Century 21 Exposition

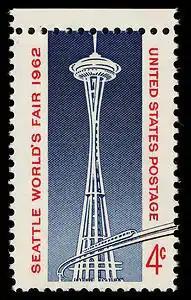
A commemorative postage stamp

During the festival, the building hosted several exhibits. Nearly half of its surface area was occupied by the state's own circular exhibit "Century 21—The Threshold and the Threat", also known as the "World of Tomorrow" exhibit, billed as a "21-minute tour of the future". The building also housed exhibits by France, Pan American World Airways (Pan Am), General Motors (GM), the American Library Association (ALA), and RCA, as well as a Washington state tourist center.